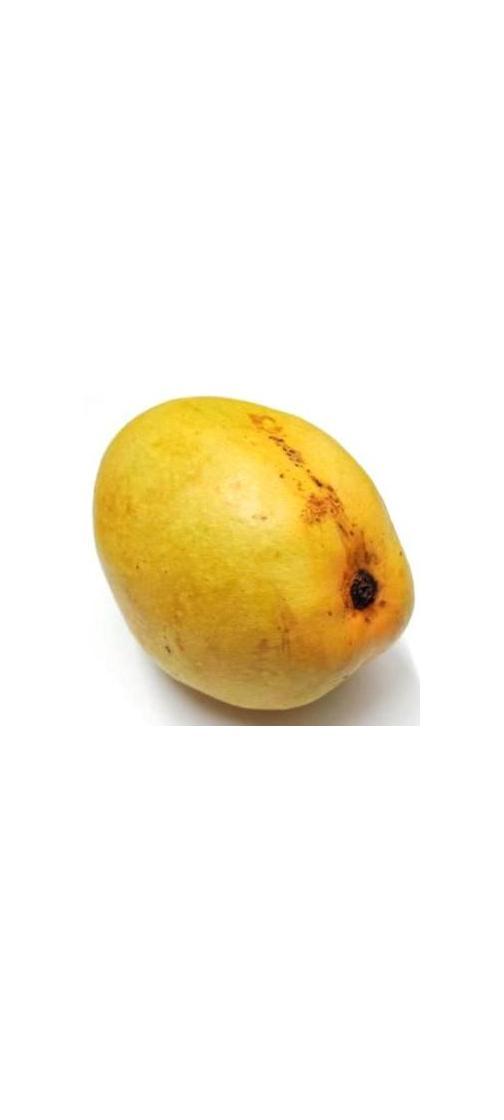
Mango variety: Bari-11